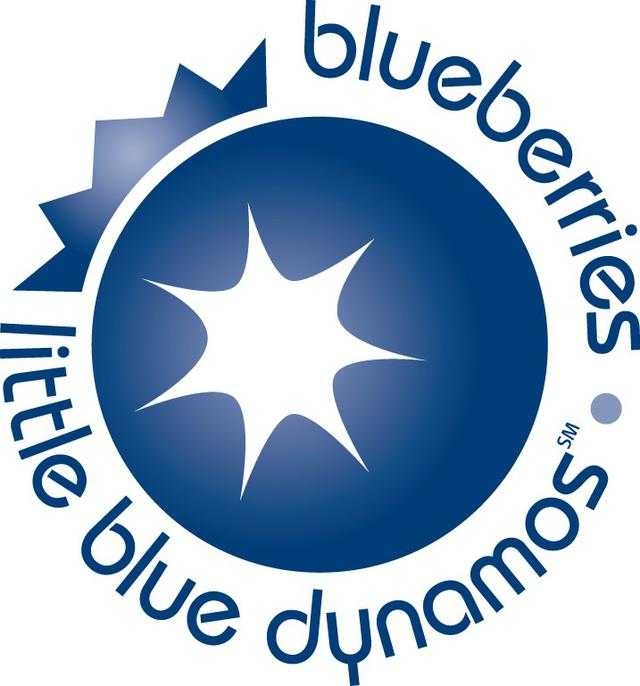
Label: Blueberry